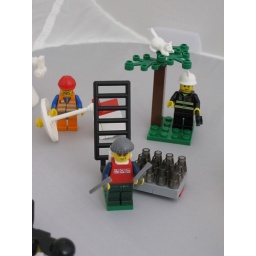
lego scene advent 08 cat in tree